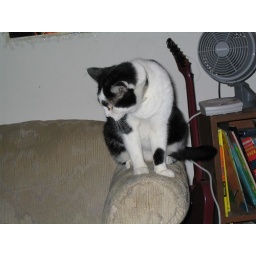
The best cat ever. At his house sometime in 2003.